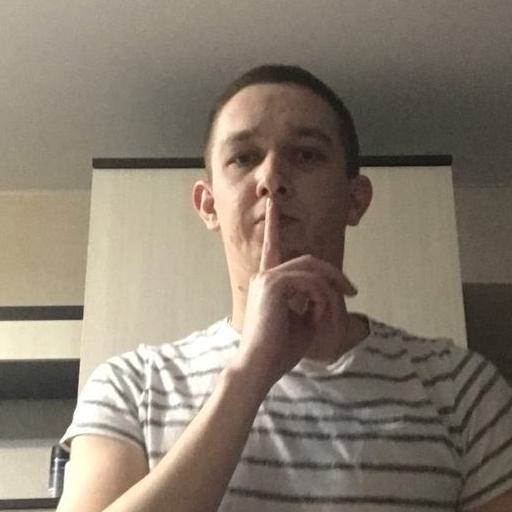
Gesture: mute